Miles Franklin

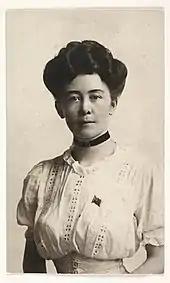
Undated photo

Her best known novel, "My Brilliant Career", tells the story of an irrepressible teenage girl, Sybylla Melvyn, growing to womanhood in rural New South Wales. It was published in 1901 with the support of Australian writer, Henry Lawson. After its publication, Franklin tried a career in nursing, and then as a housemaid in Sydney and Melbourne. While doing this she contributed pieces to "The Daily Telegraph" and "The Sydney Morning Herald" under the pseudonyms "An Old Bachelor" and "Vernacular." During this period she wrote "My Career Goes Bung" in which Sybylla encounters the Sydney literary set, but it was not released to the public until 1946. An overtly anti-war play, "The Dead Must Not Return", was not published or performed but received a public reading in September 2009.